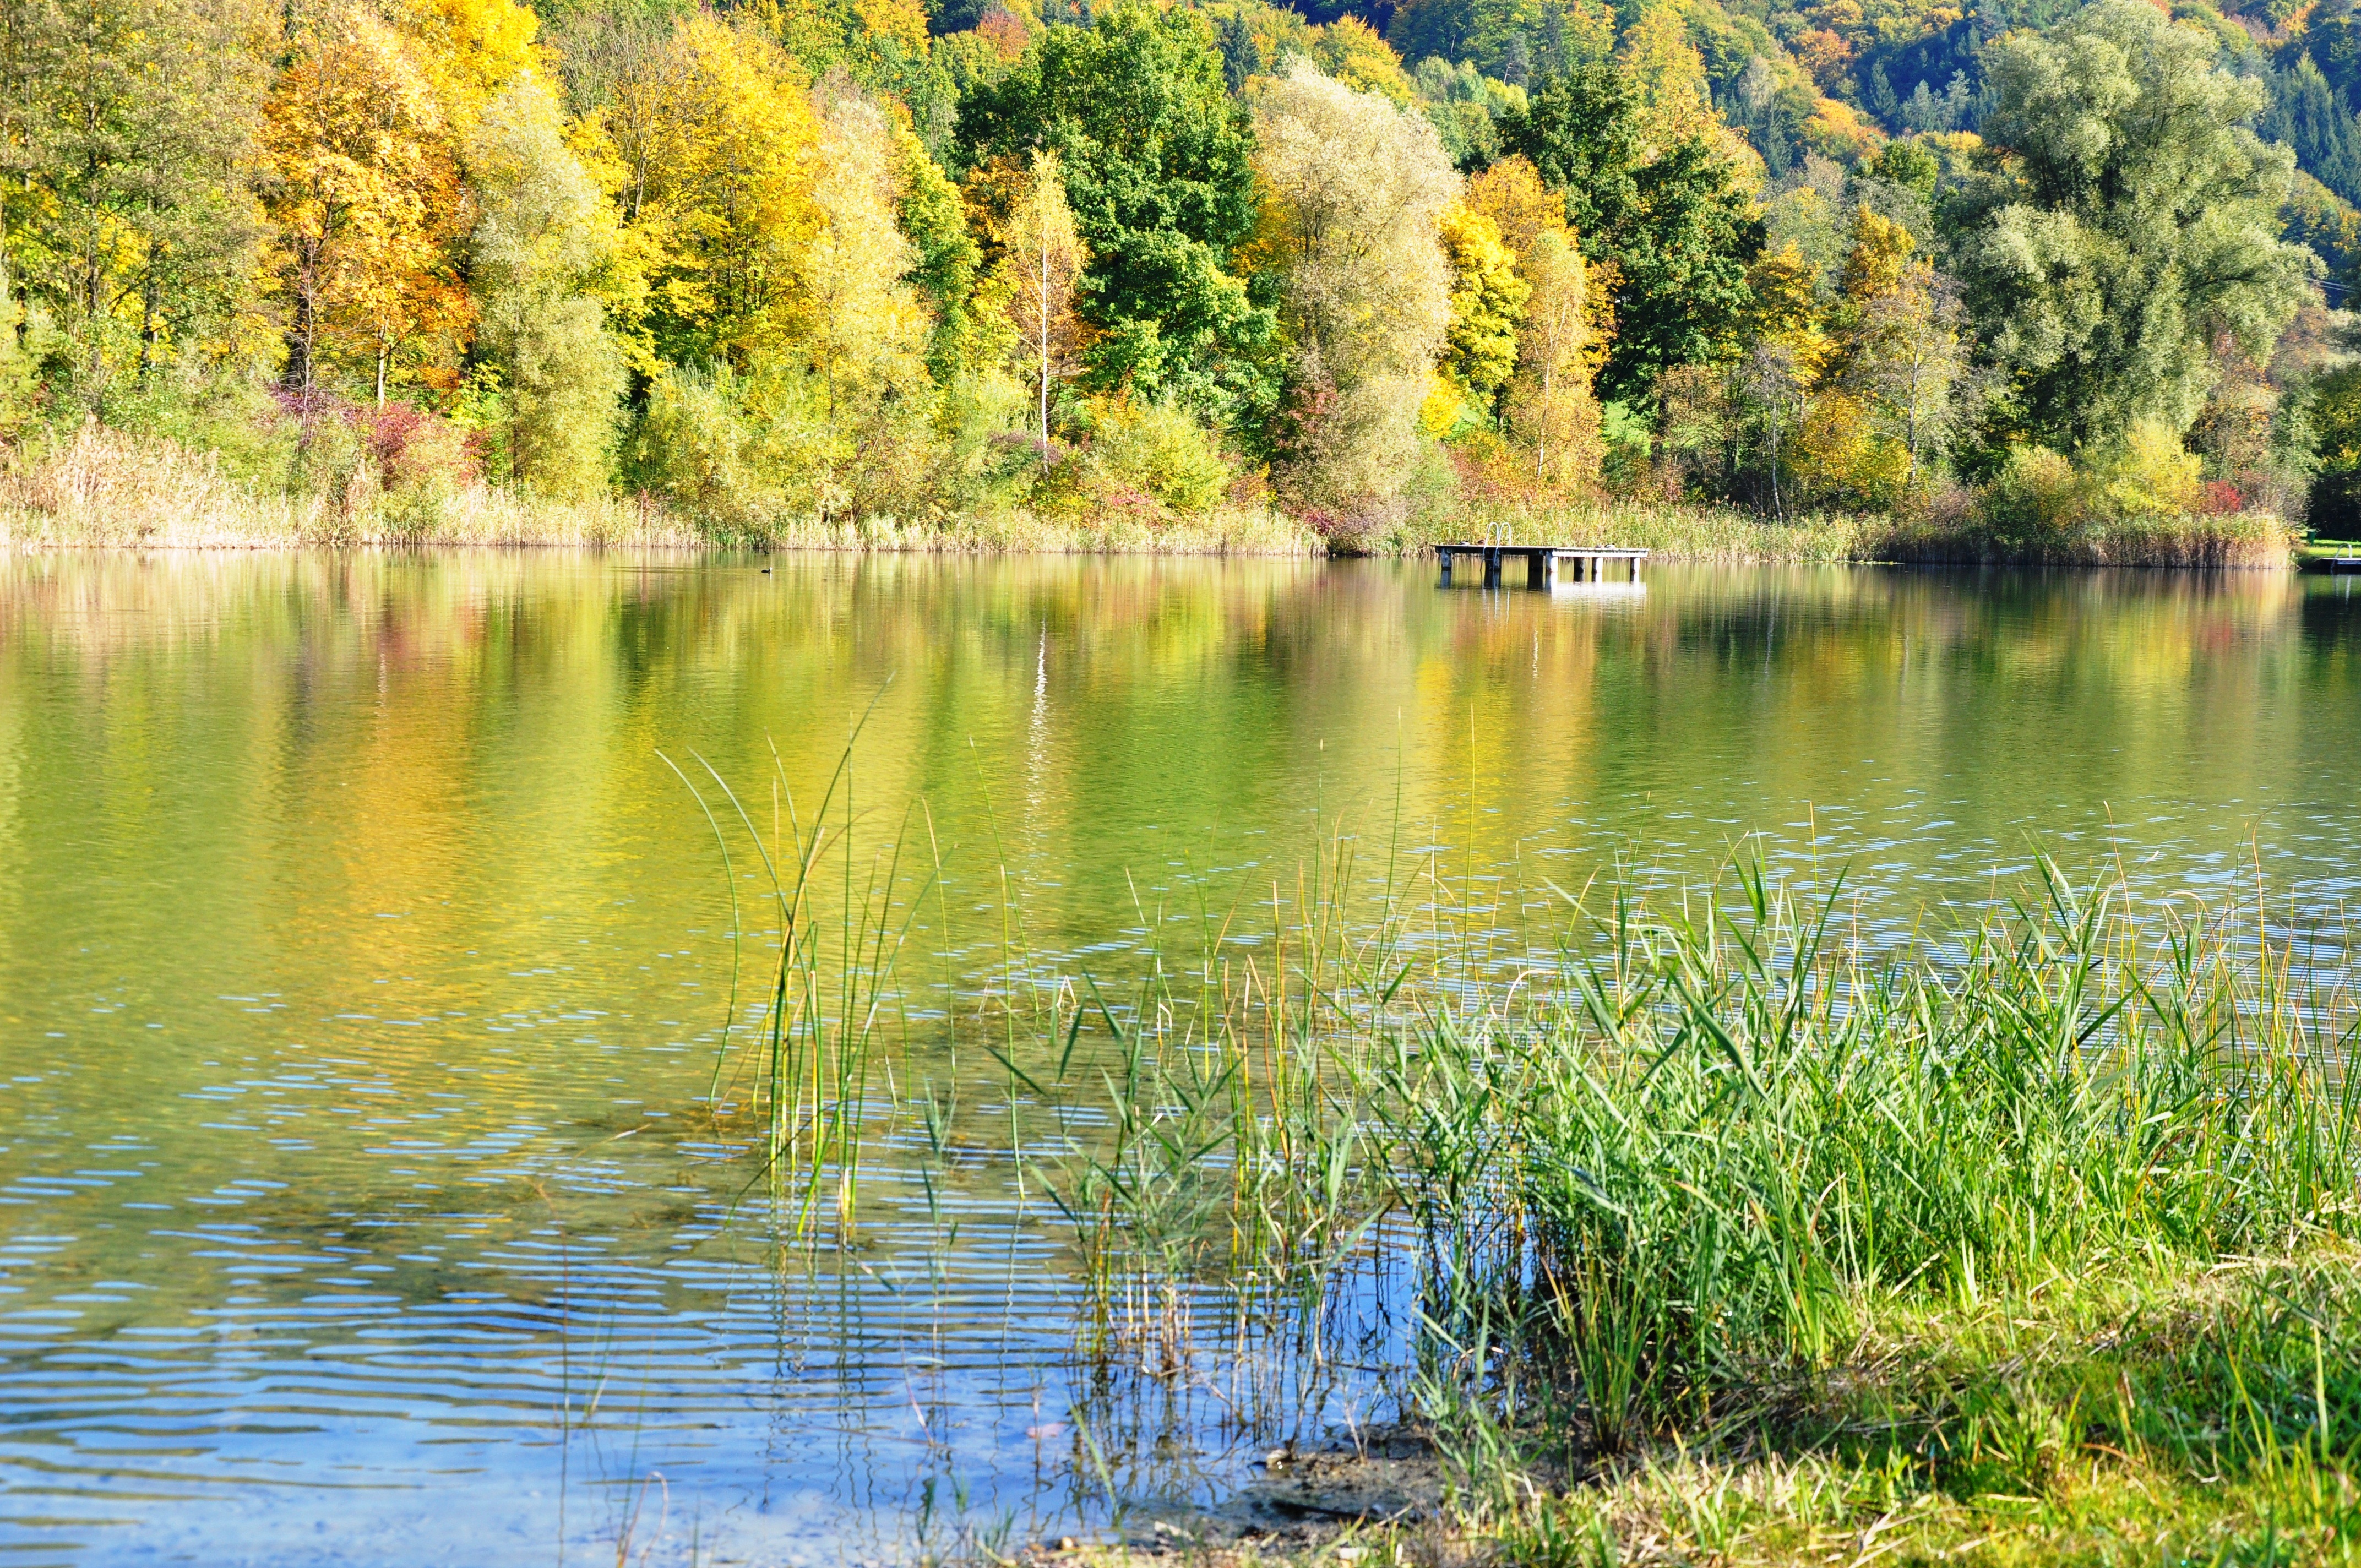
tree, water, marsh, plant, meadow, leaf, flower, lake, river, pond, reflection, autumn, season, body of water, farbenpracht, autumn mood, wetland, woodland, habitat, ecosystem, fish pond, natural environment, quiet autumn picture